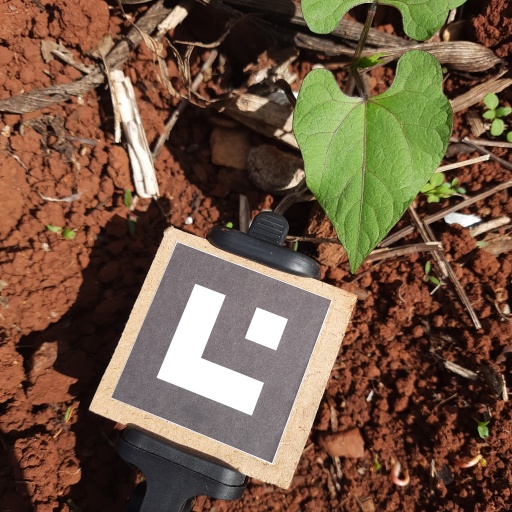
Observations: flat surface, no eating holes, under sunlight